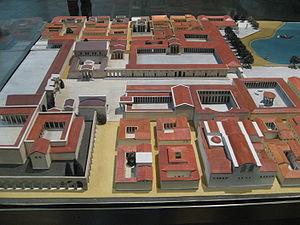
Incarnation intellectuelle et matérielle de l'utopie, la Cité idéale est une conception urbanistique visant à la perfection architecturale et humaine. Elle inspire à bâtir et à faire vivre en harmonie une organisation sociale singulière basée sur certains préceptes moraux et politiques.